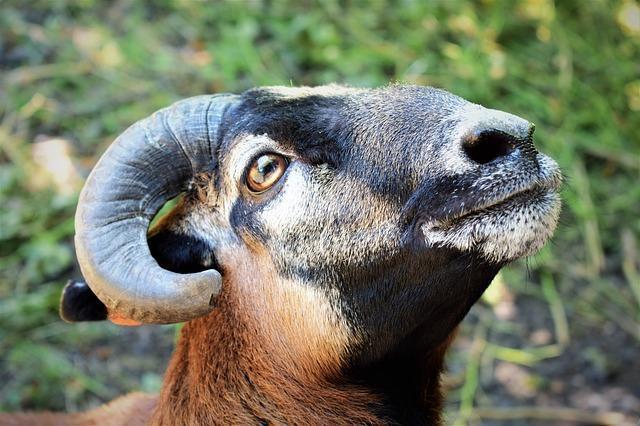
sheep